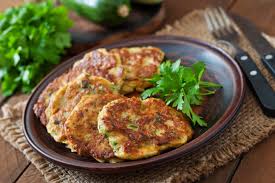
Yemek: mucver